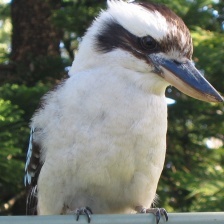
Species: KOOKABURRA
Scientific name: DACELO